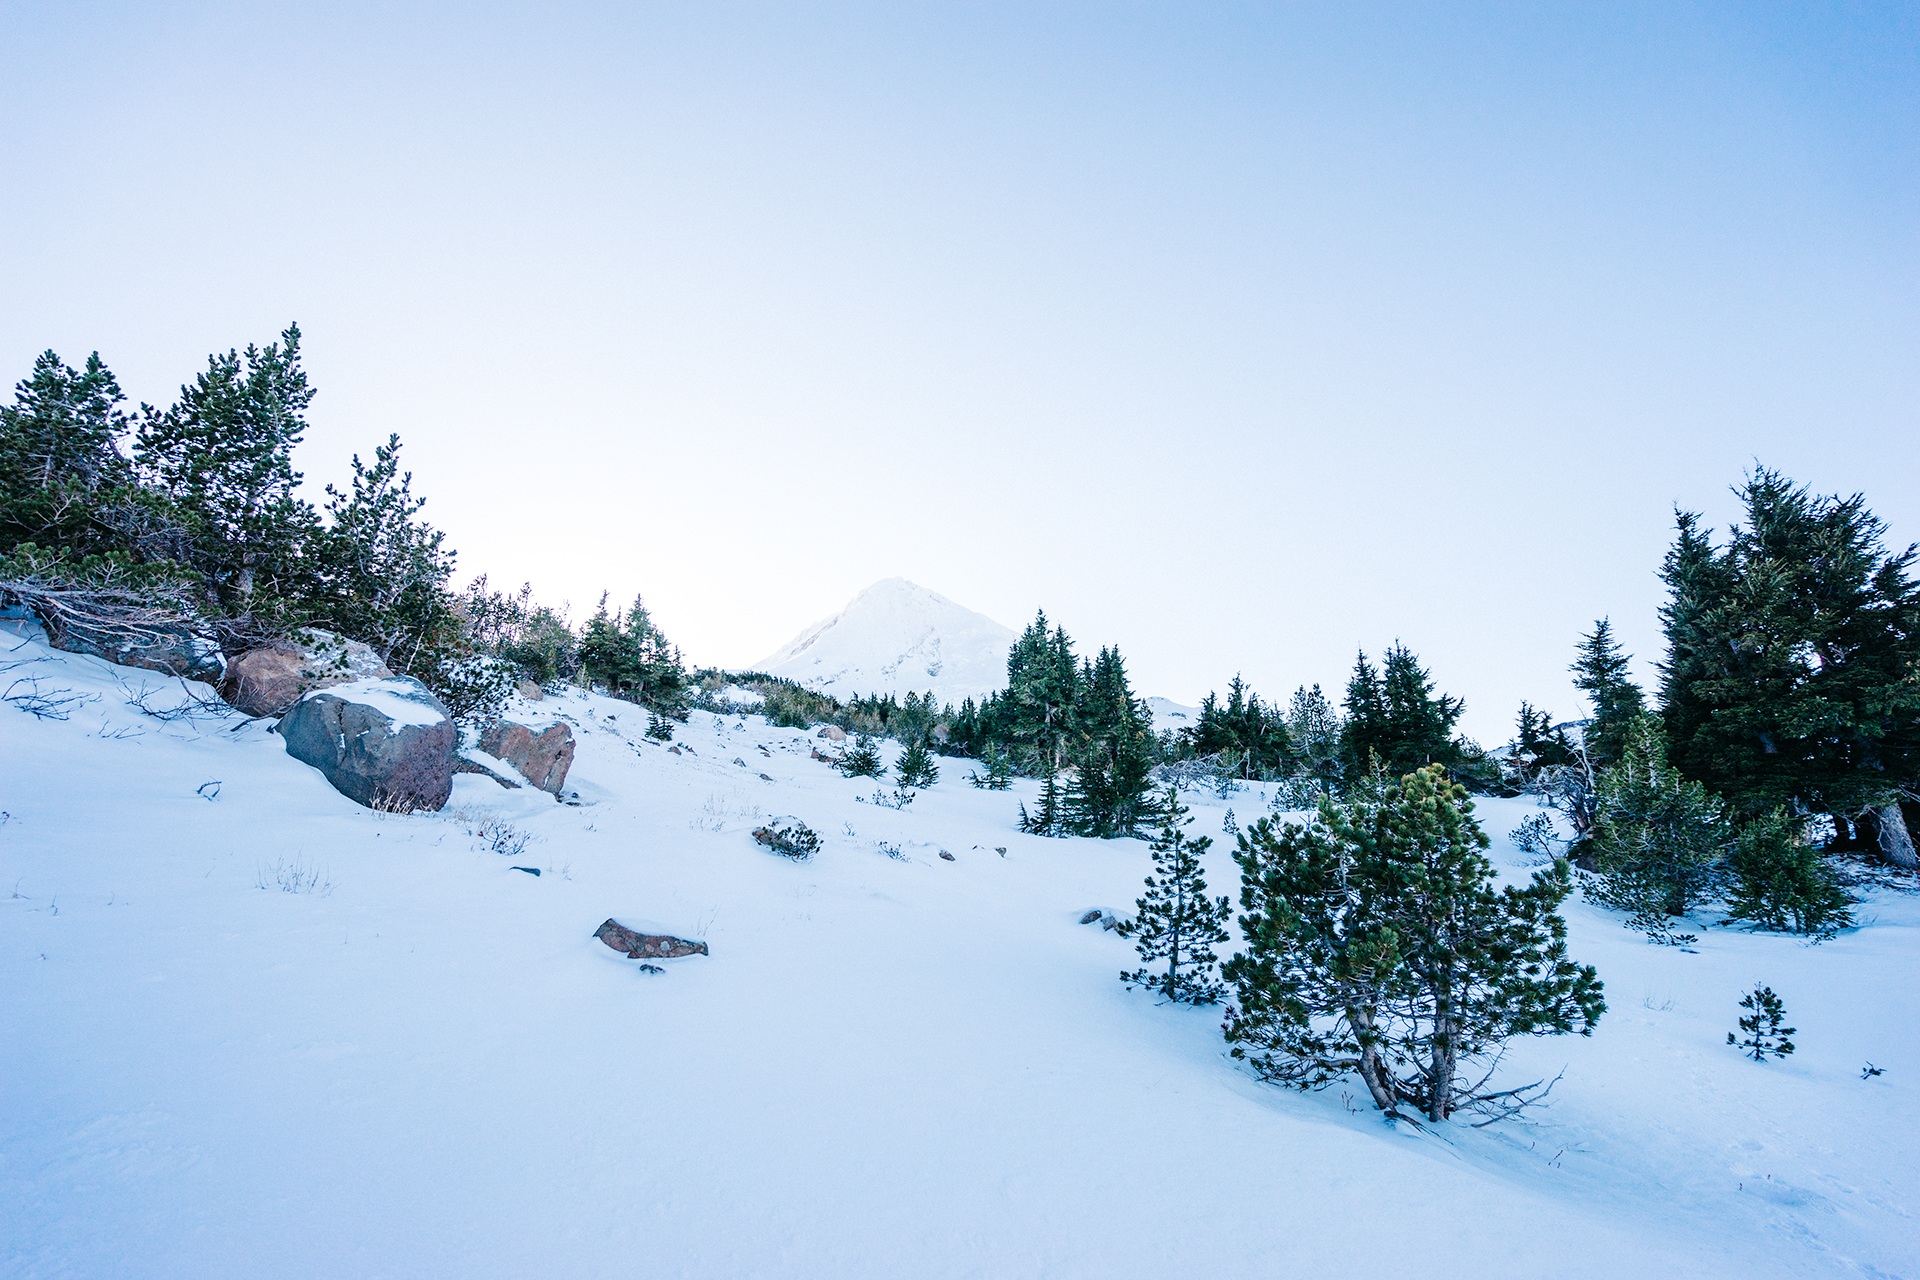
landscape, tree, nature, mountain, snow, cold, winter, sky, hiking, frost, mountain range, scenic, weather, snowy, season, ridge, trees, rocks, mountains, backpacking, bushes, frosty, piste, mountainous landforms